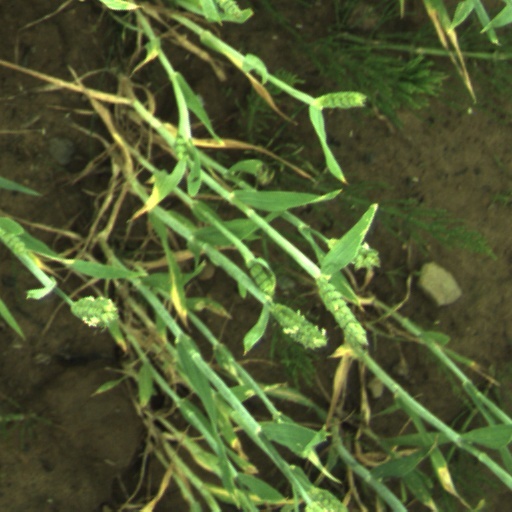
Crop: wheat